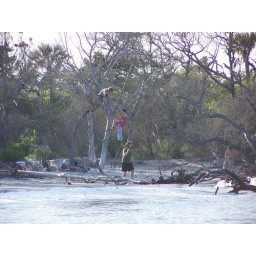
hippies in a tree on folley beach